Riesen Ludwigsburg

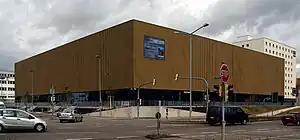
The MHP Arena is the home arena of the club since 2009

Ludwigsburg's home arena, since 2009, is Arena Ludwigsburg, later renamed the MHP Arena, after they moved from Rundsporthalle Ludwigsburg.